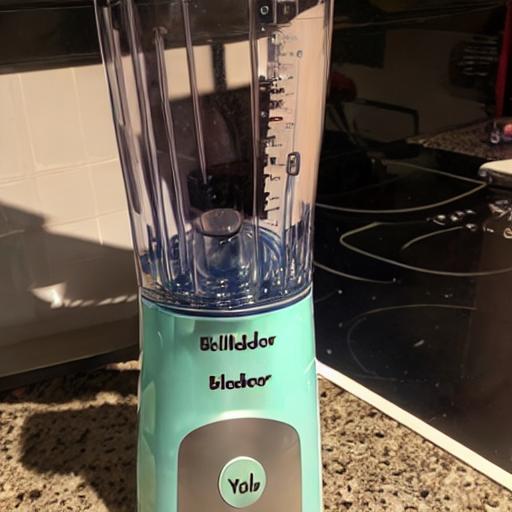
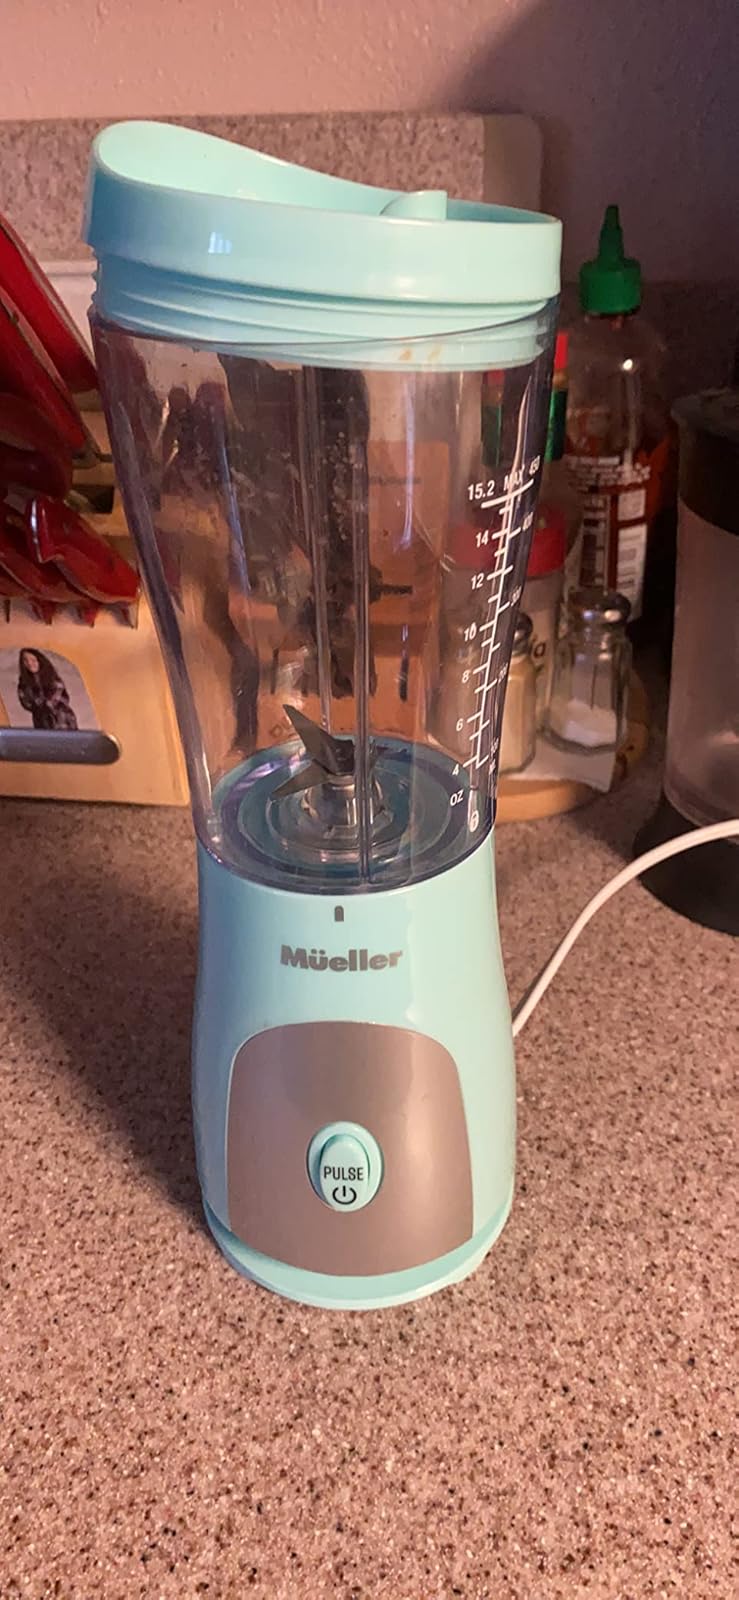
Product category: items_blender
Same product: no